Onew

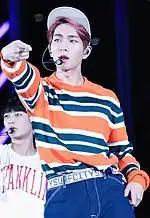
Onew at the Dream Concert in May 2015

On January 14, 2014, his participation in the Borneo edition of the reality show "Law of the Jungle" was confirmed. He was also originally cast for the Brazil edition, but had to be replaced because of schedule conflicts. In addition to his group activities and his job as a MC, Onew gained experience in radio hosting and took over shows like "Kiss the Radio", a popular radio program aired on KBS Cool FM which is hosted by his labelmates Super Junior. In June 2014, he was originally planning to appear in the musical "Singin' in the Rain" but was unable to join as he underwent vocal cord surgery.